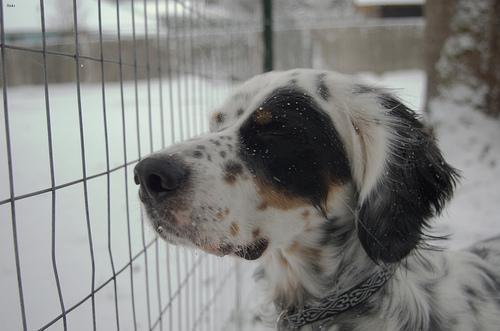
english setter